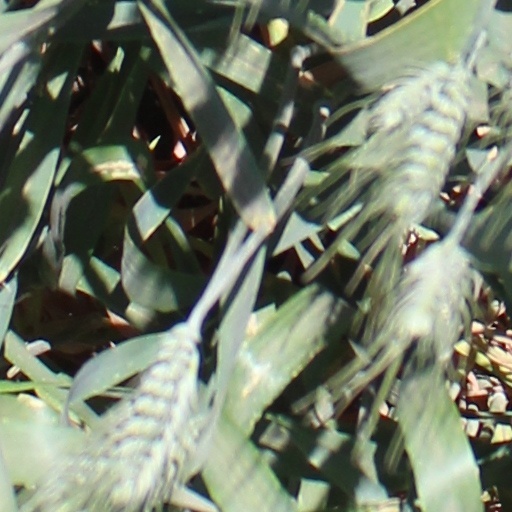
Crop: wheat